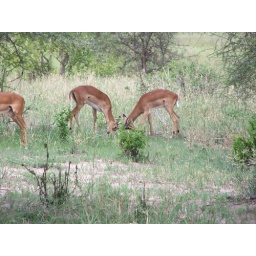
Two male impala fighting over female in heat